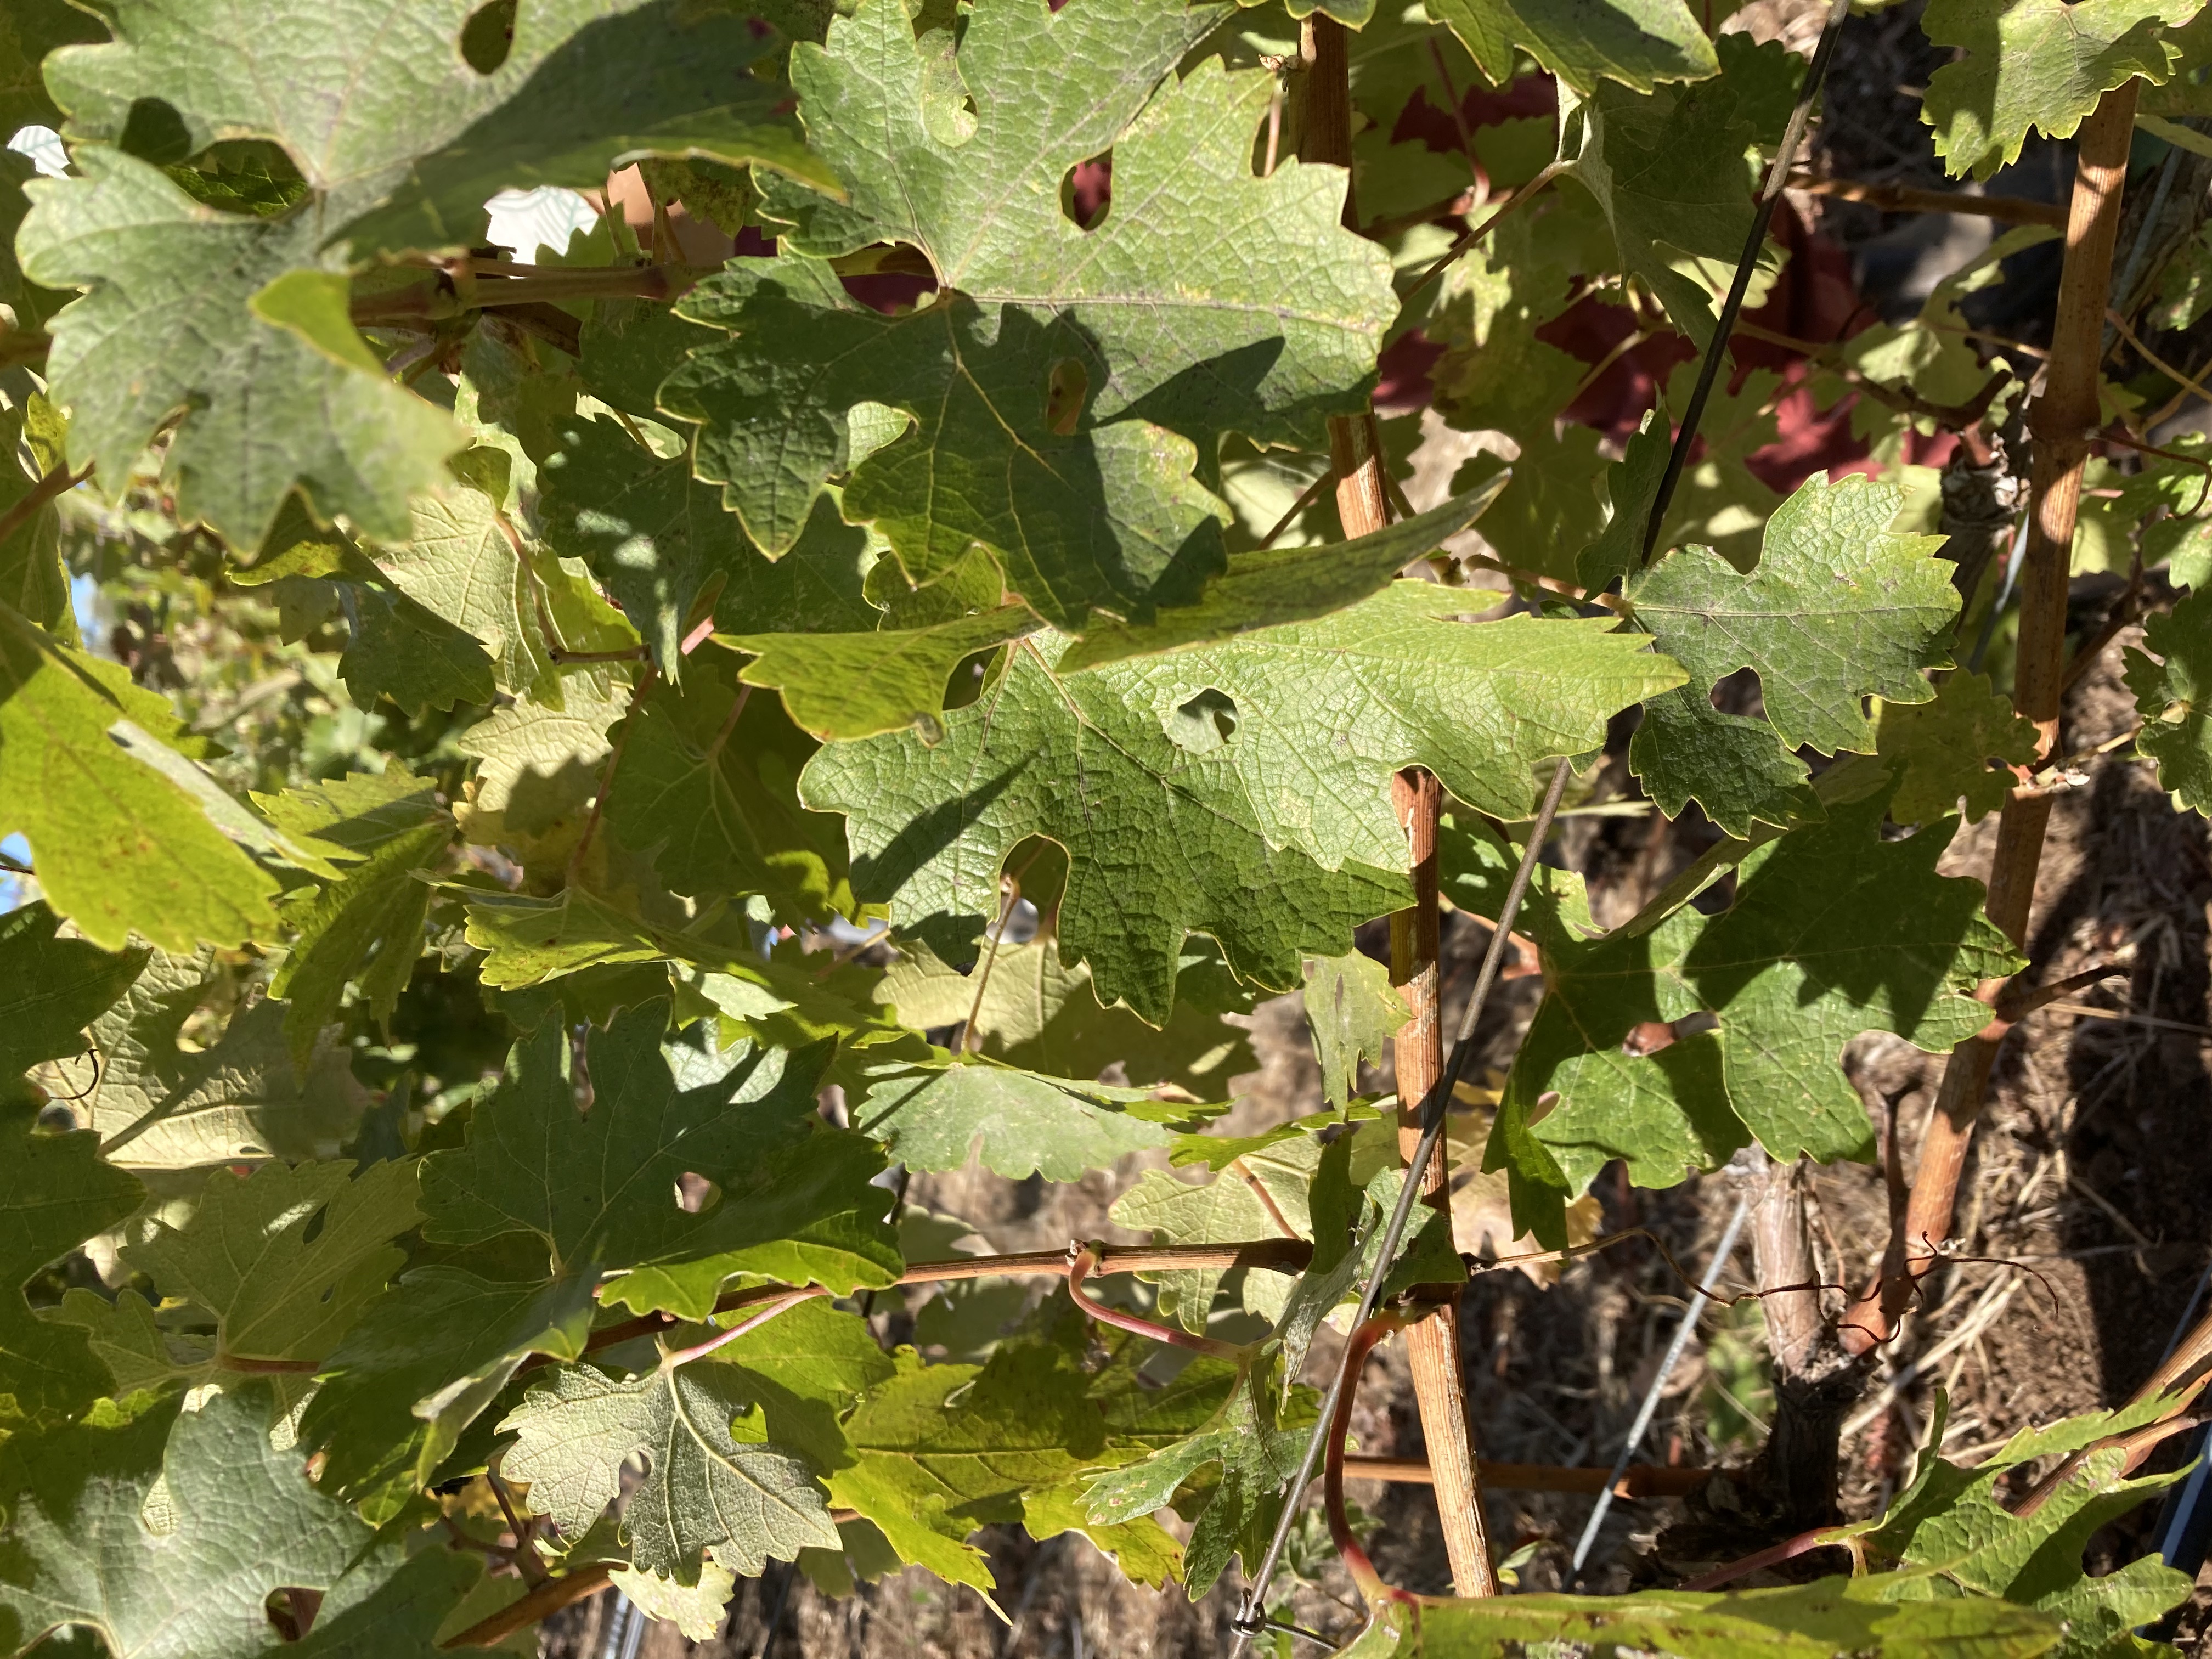
Label: No Virus